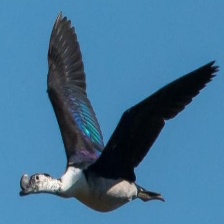
Species: KNOB BILLED DUCK
Scientific name: SARKIDIORNIS MELANOTOS
ImageNet parent category: drake